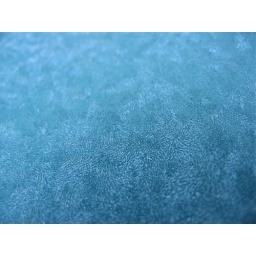
This one reminds me a diving under the ice. It was actually the frost on my car window this morning.